Ek Rishtaa: The Bond of Love

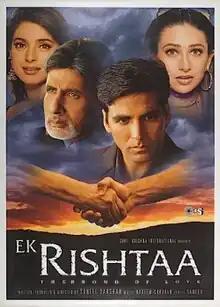
Movie poster

Ek Rishtaa: The Bond of Love is a 2001 Indian Hindi-language drama film directed by Suneel Darshan. The film stars Amitabh Bachchan, Akshay Kumar, Rakhee Gulzar, Juhi Chawla, Karishma Kapoor, and Mohnish Bahl. It was the first film where Bachchan and Kumar worked together. The film is a family drama where a big family encounters a crisis when disputes take place between the father (Bachchan) and the son (Kumar). The film earned over at the worldwide box office.